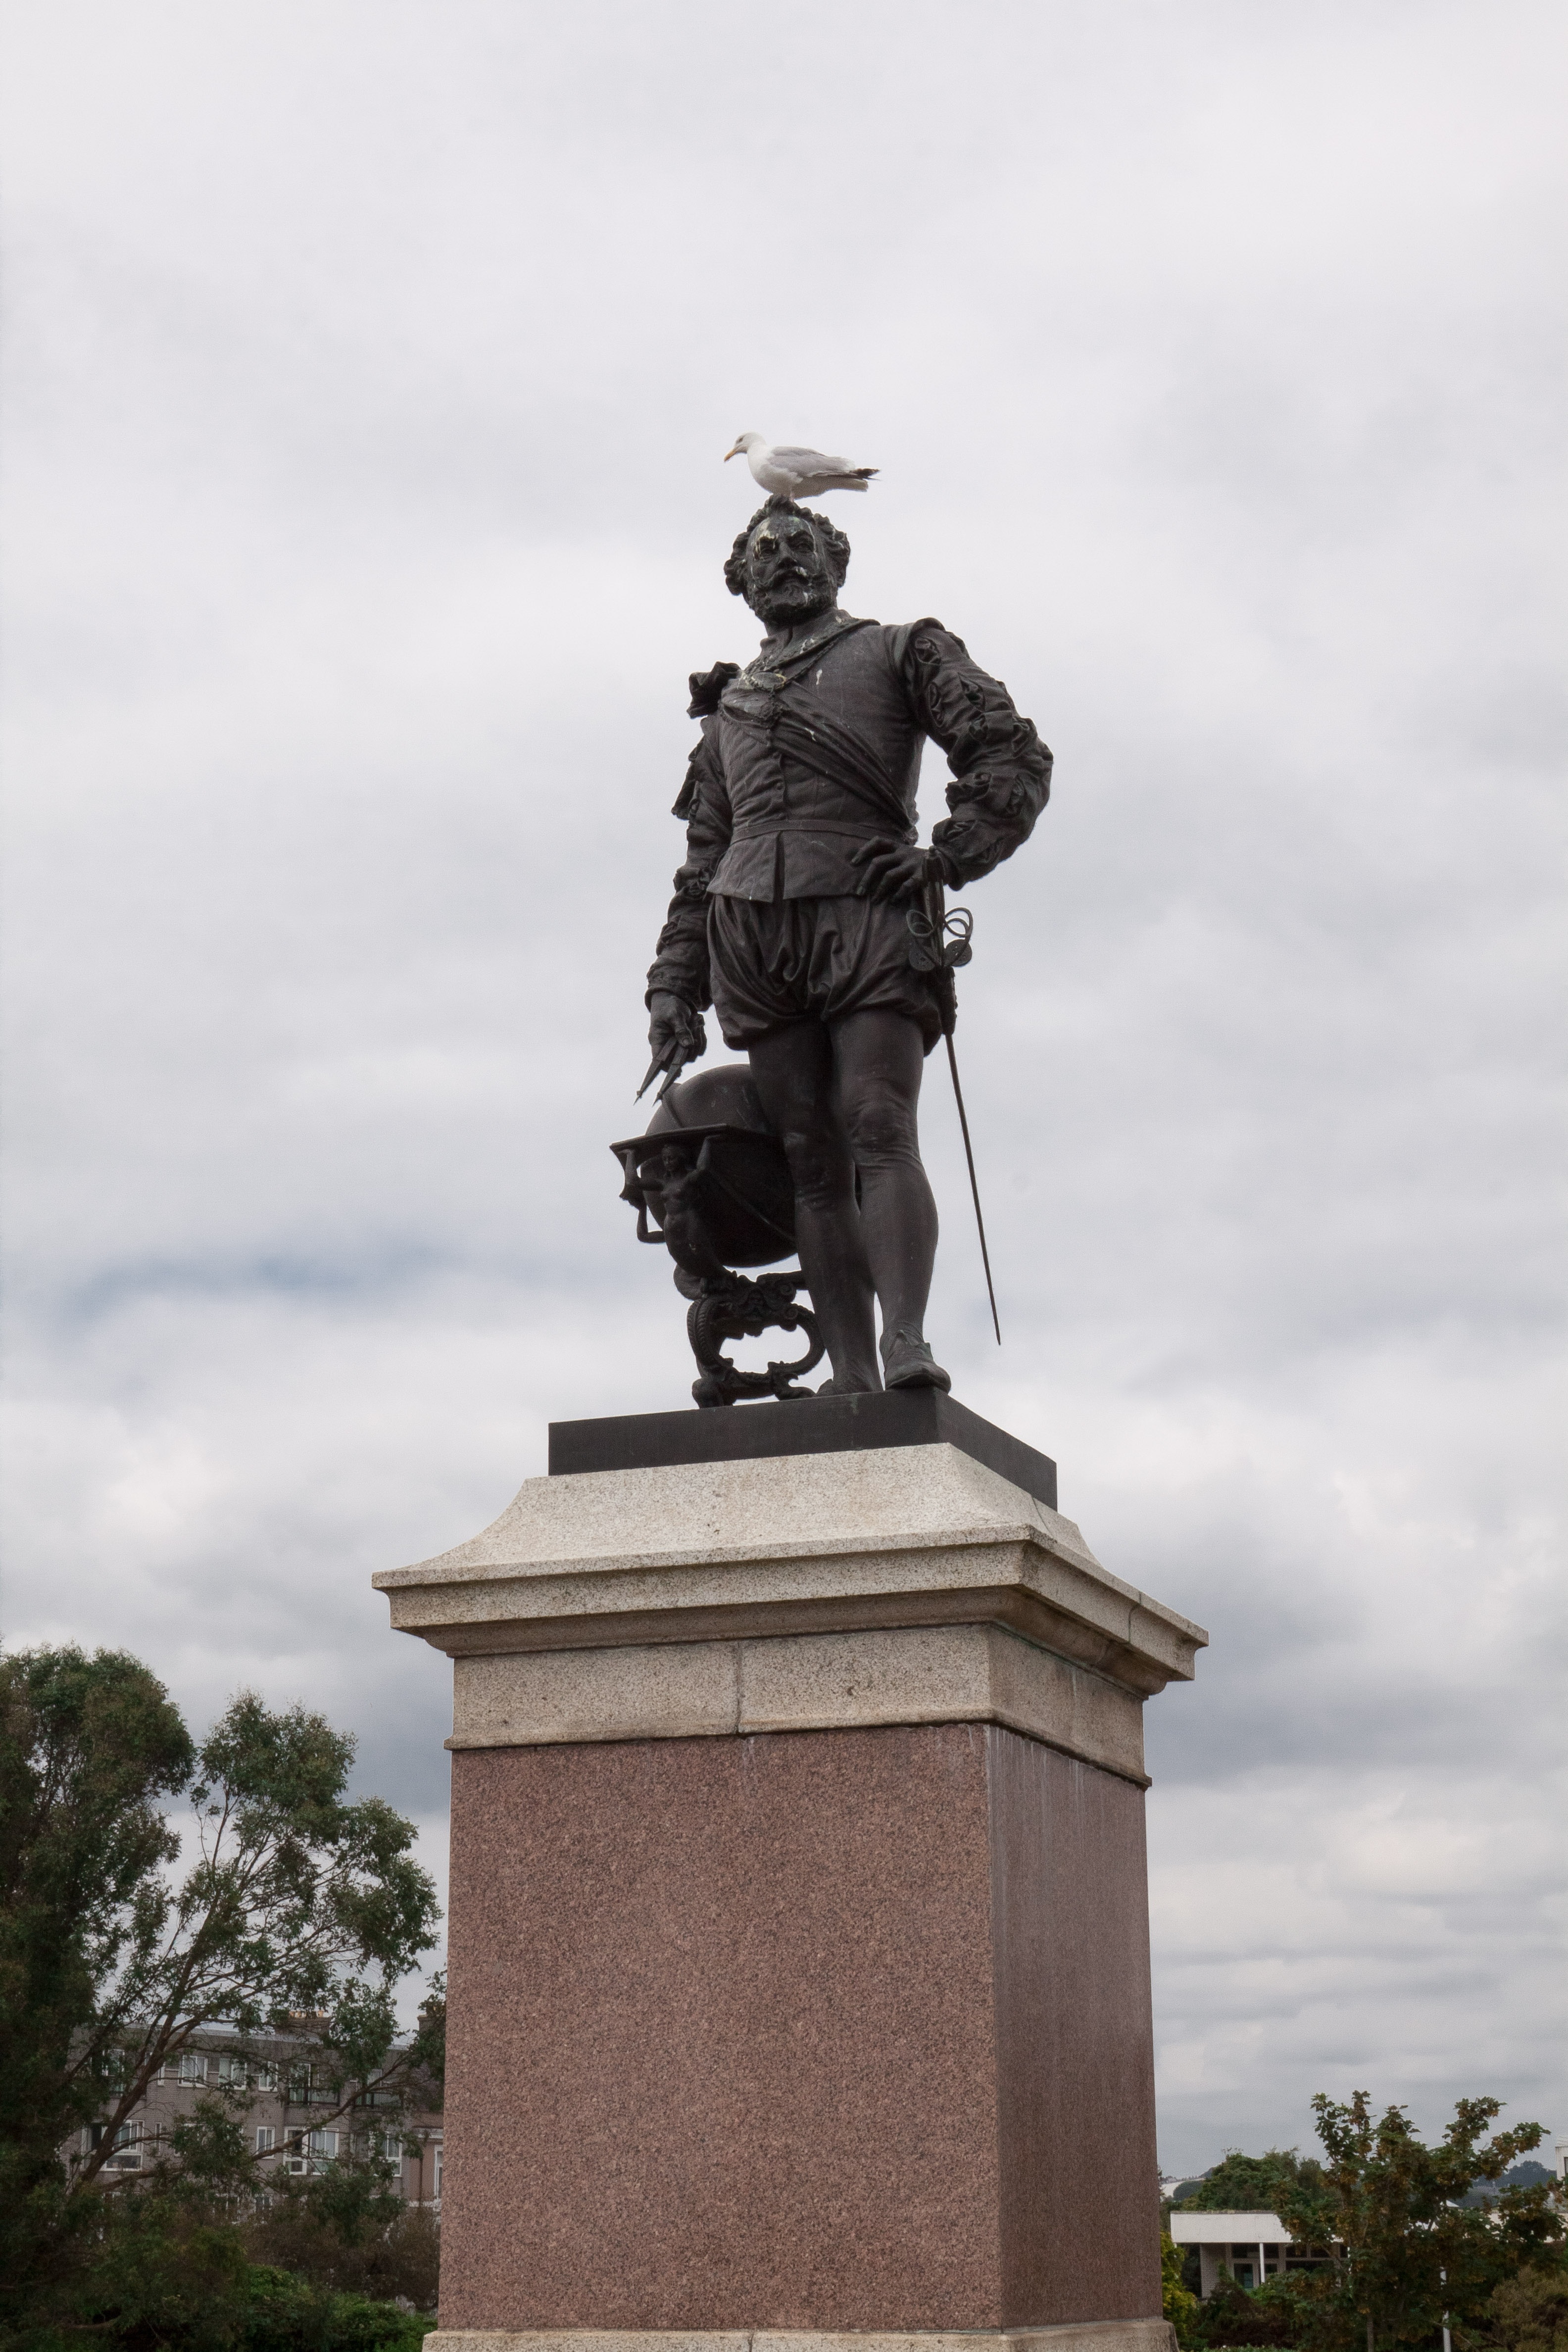
monument, statue, england, sculpture, memorial, art, seafaring, francis drake, vice admiral, english circumnavigator